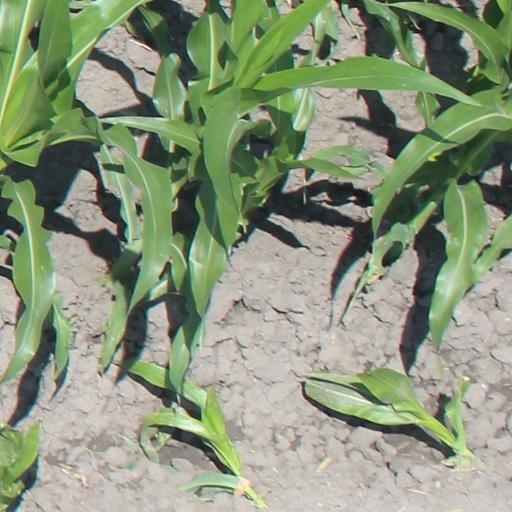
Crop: maize; corn